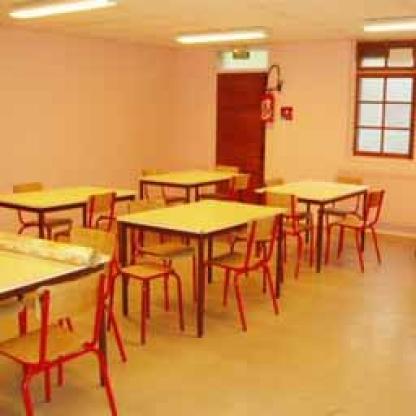
Scene: Indoor